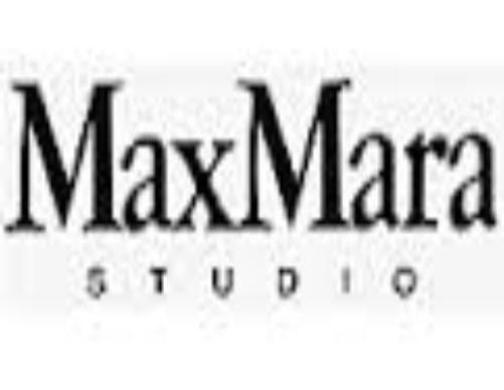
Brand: max mara
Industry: Clothes